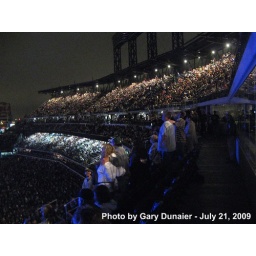
Paul McCartney at Citi Field, 07/21/09: swaying to the music in the Promenade Boxes near home plate (IMG_6105)